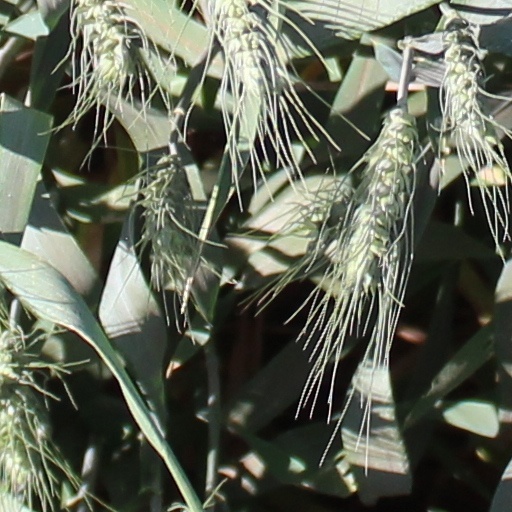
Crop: wheat